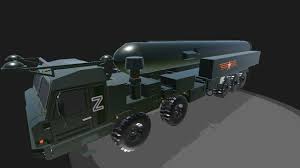
Label: Air Defense